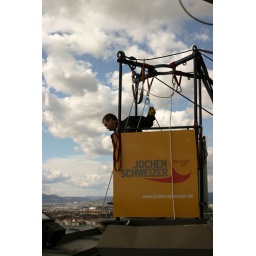
in Vienna, running down a 14 floor tall building.